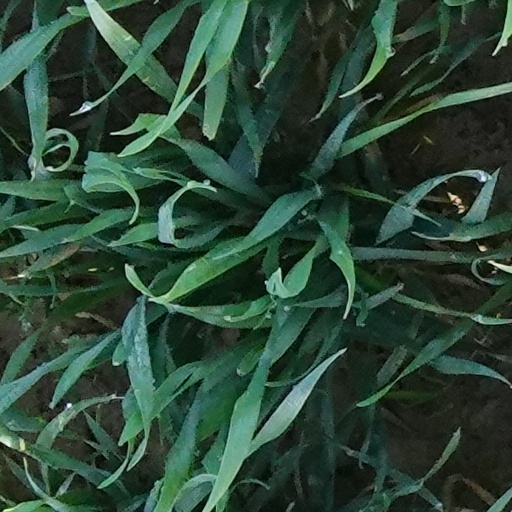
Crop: wheat